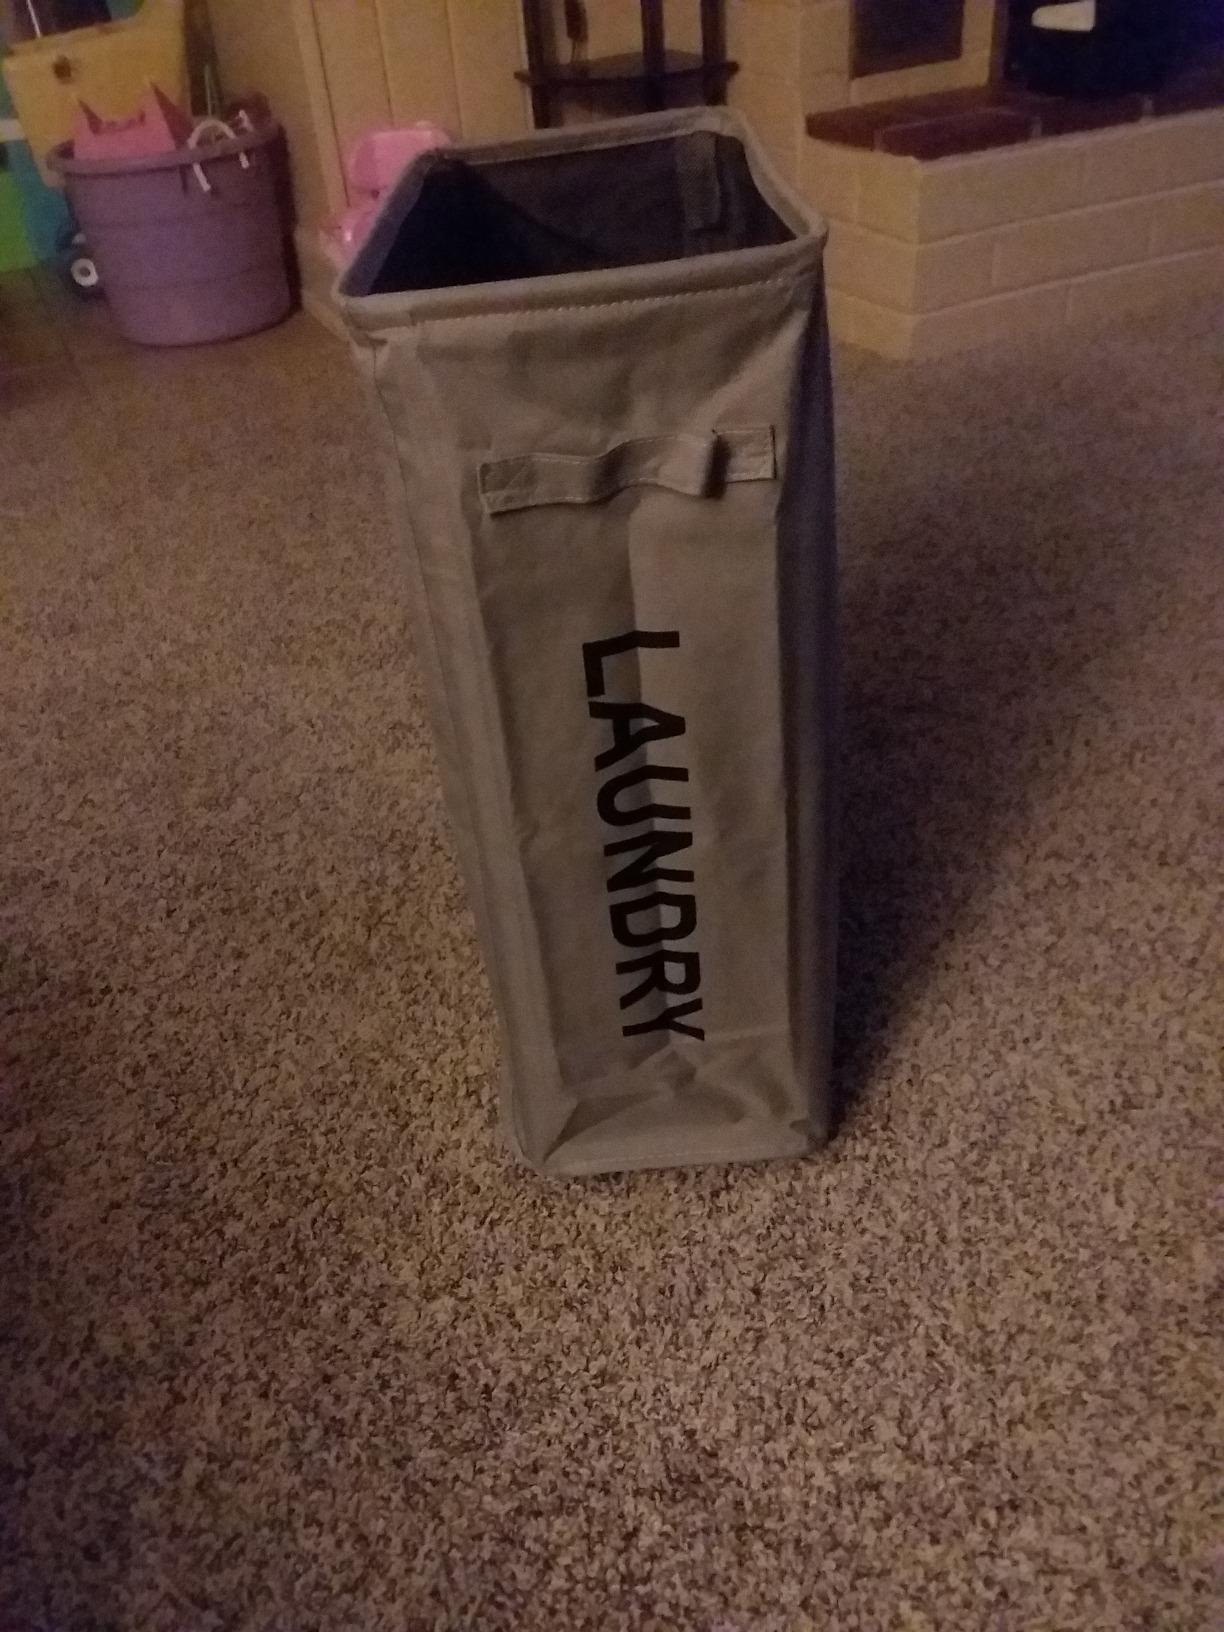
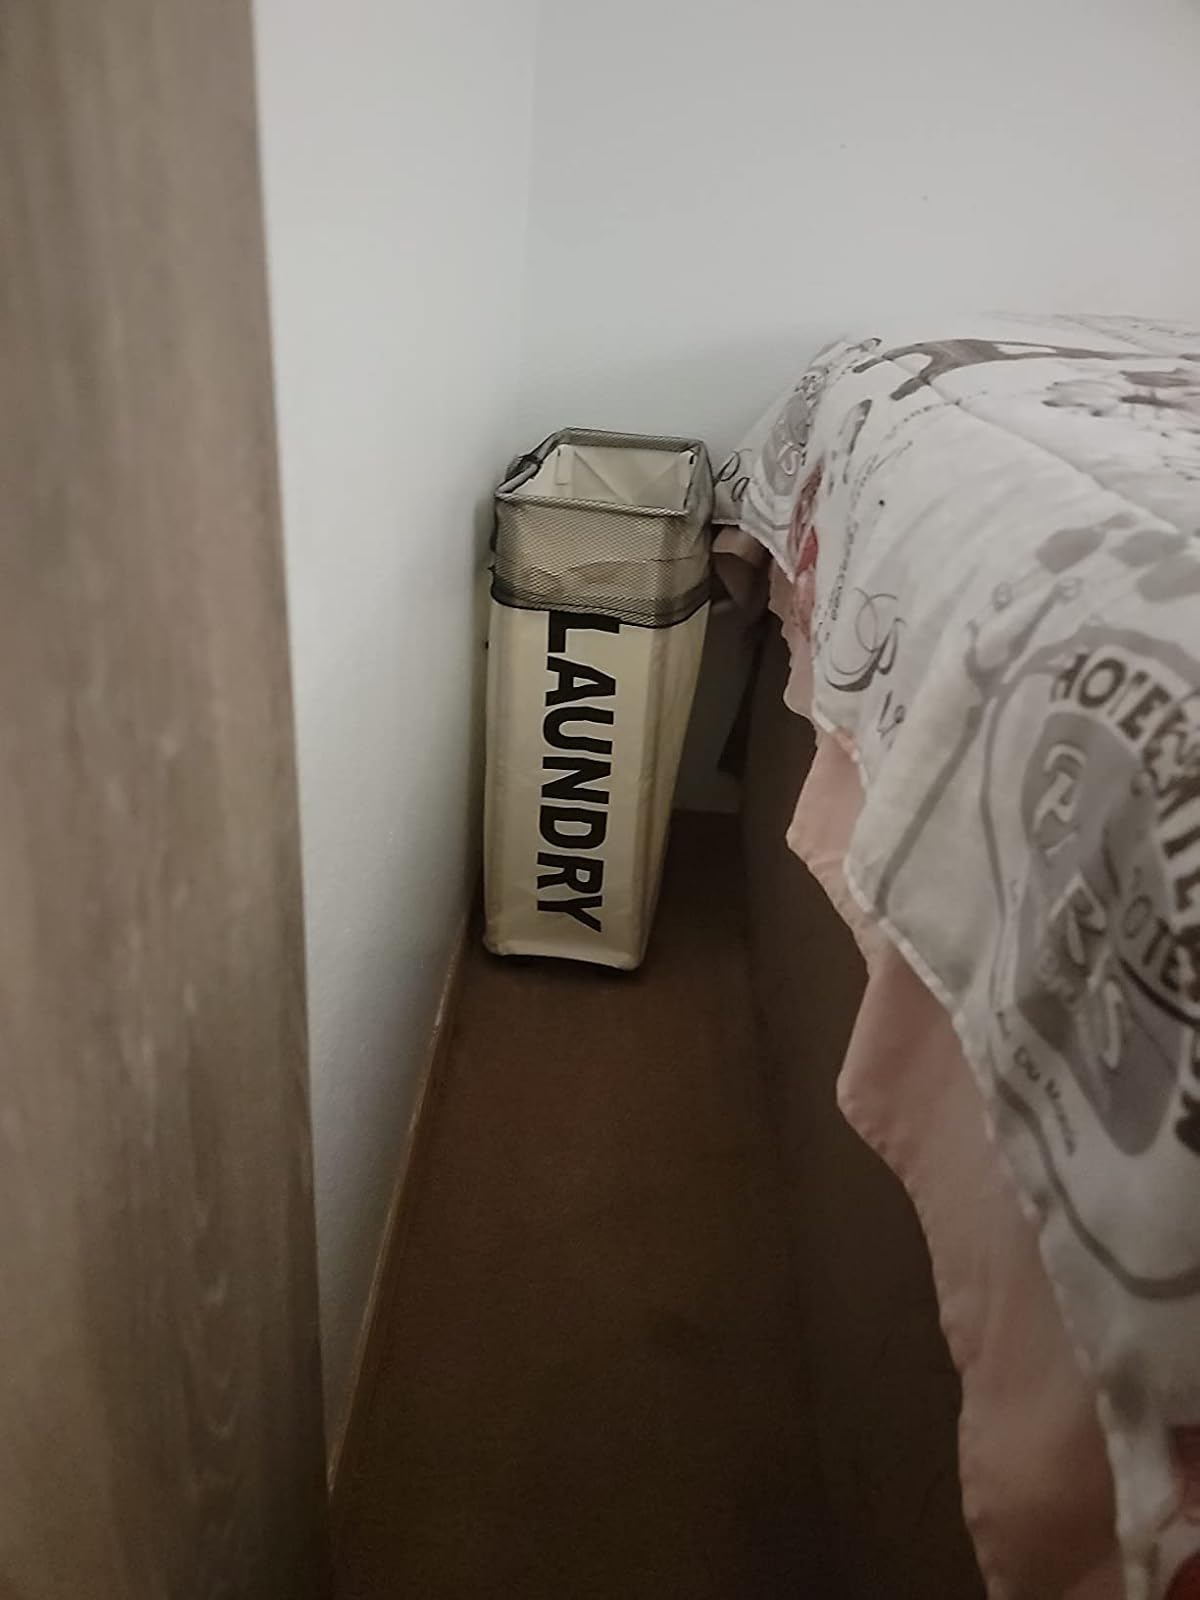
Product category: items_hamper
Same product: no